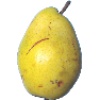
Label: Pear Monster 1